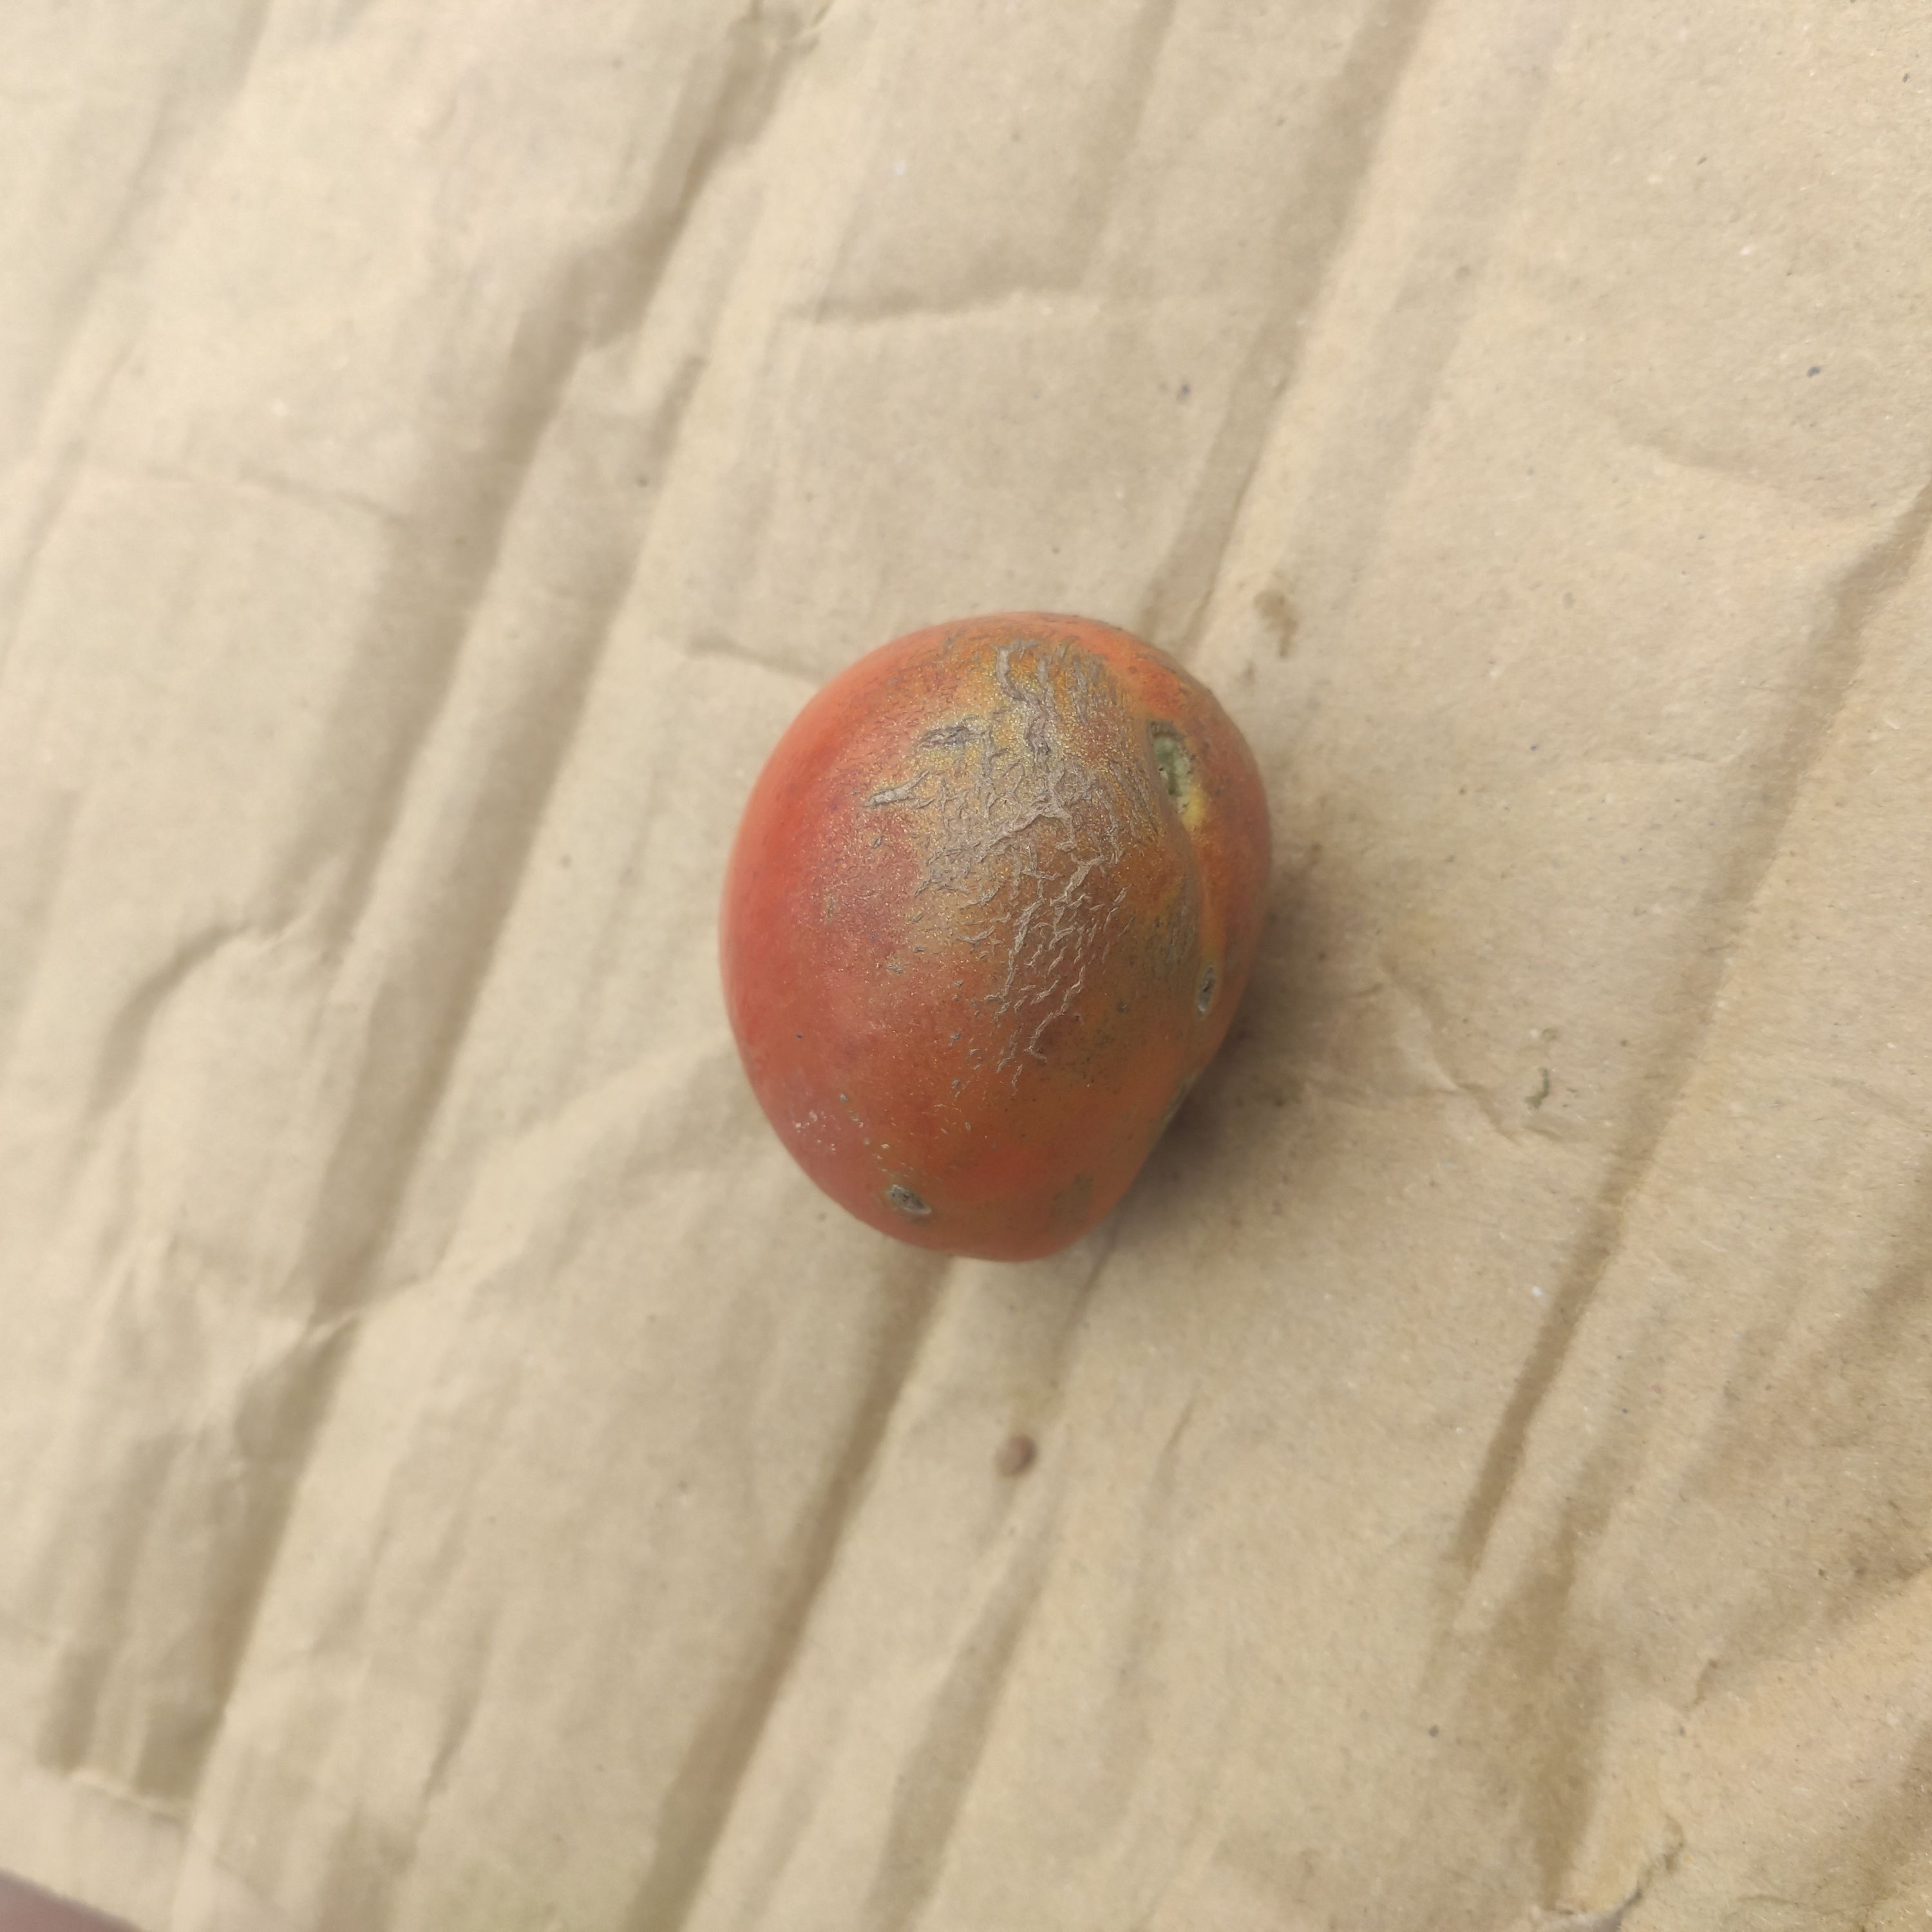
Fruit: tomatoes
Grade: 2nd-grade